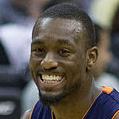
Age: 22